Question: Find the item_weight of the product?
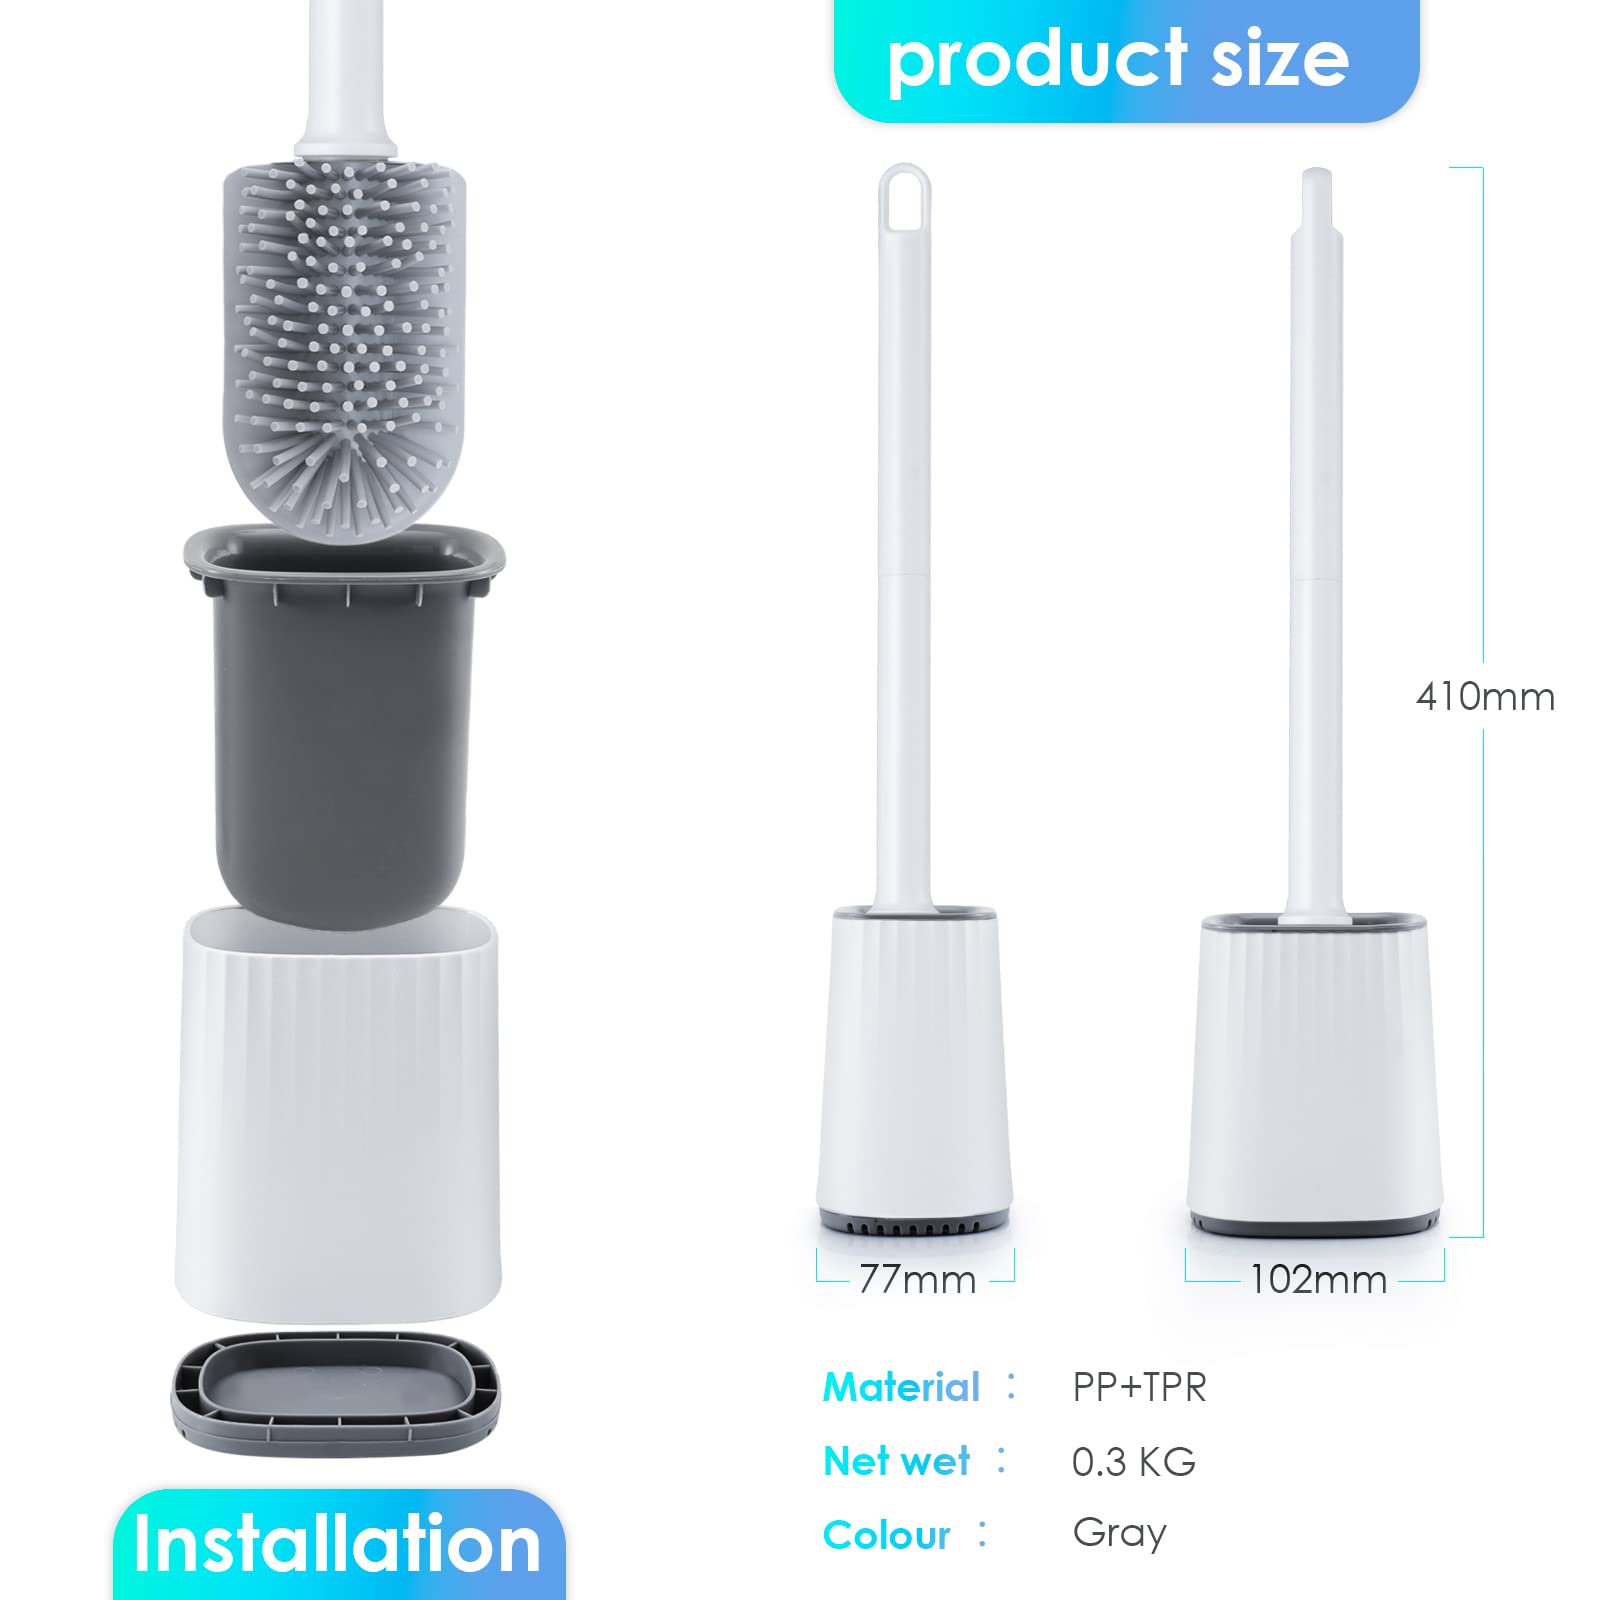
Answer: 0.3 kilogram